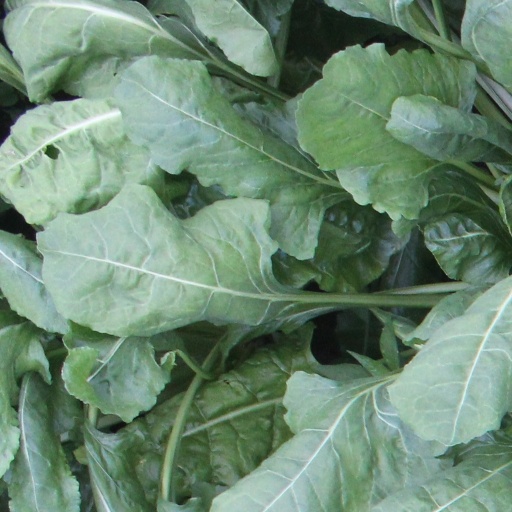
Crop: sugar beet